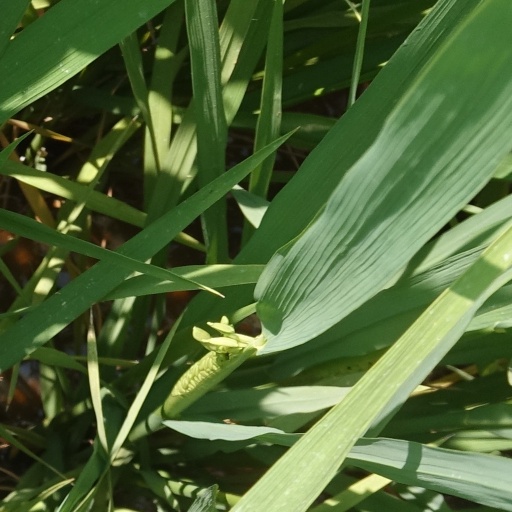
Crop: rice